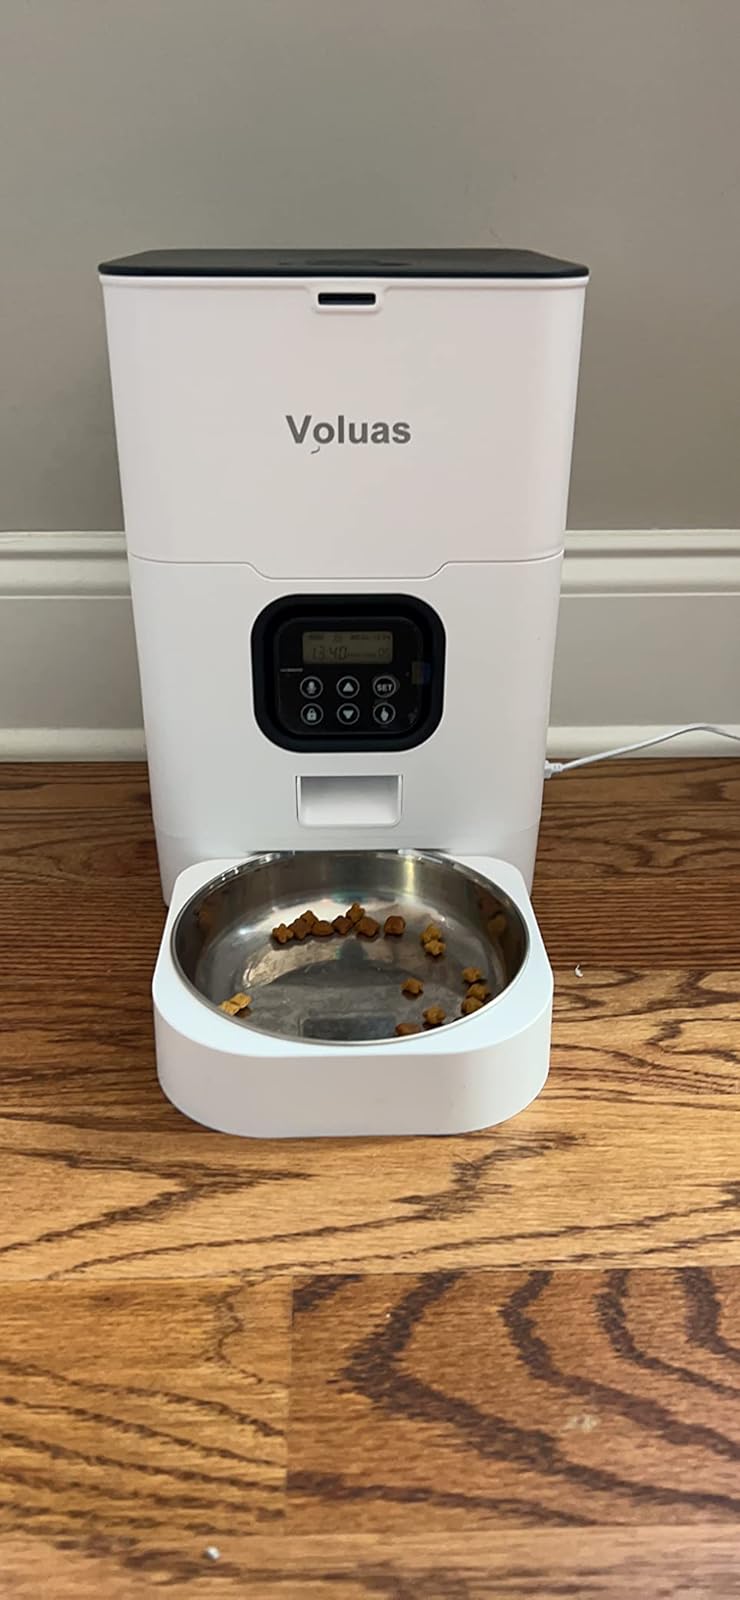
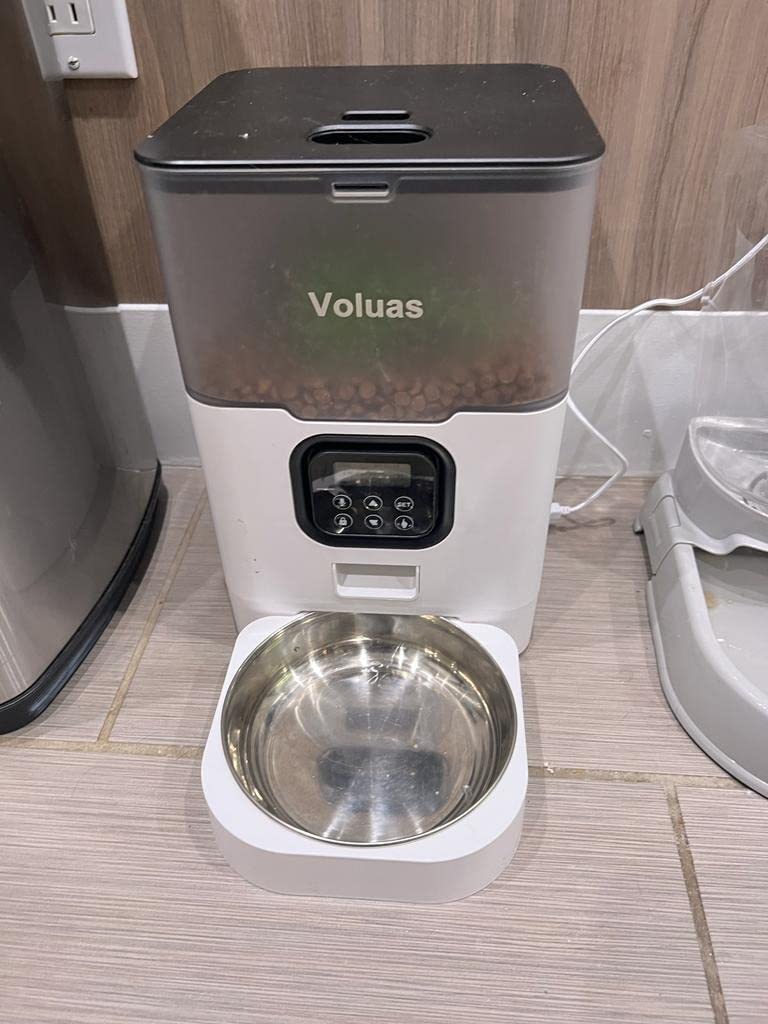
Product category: items_feeder
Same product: no